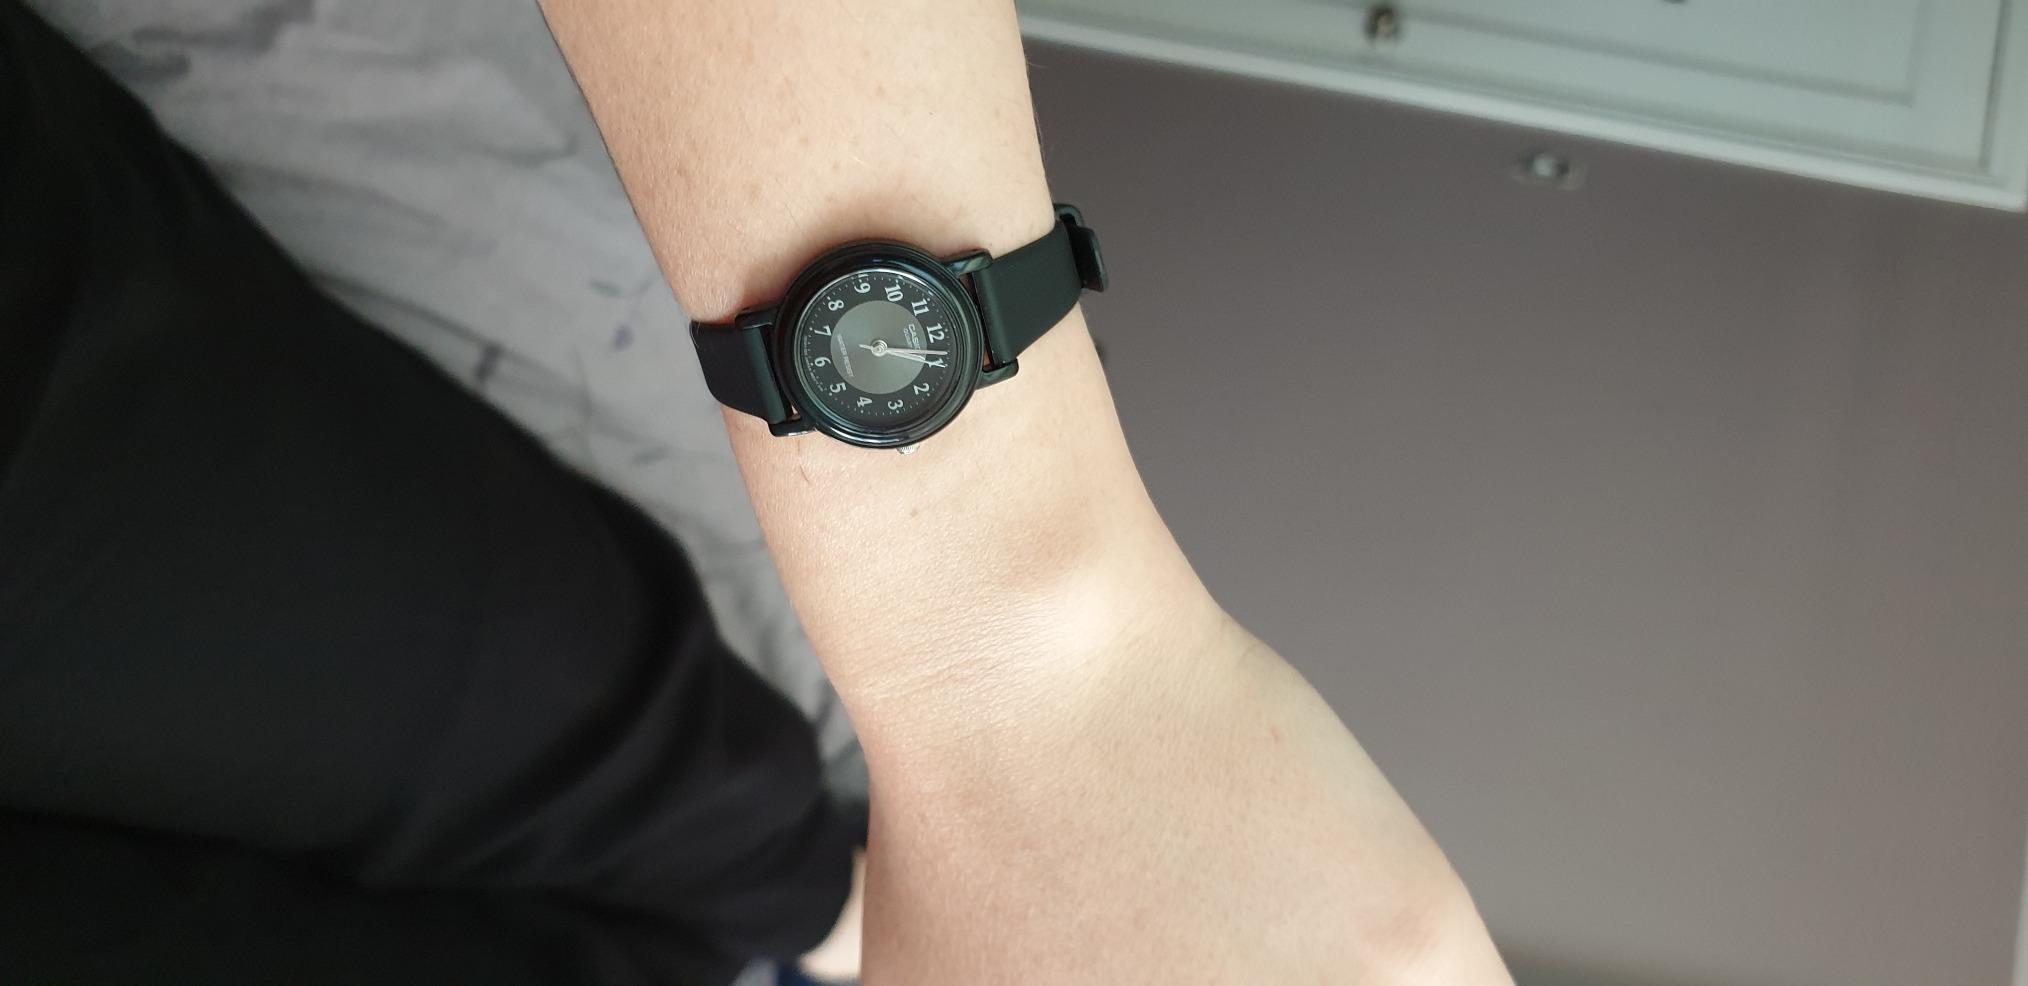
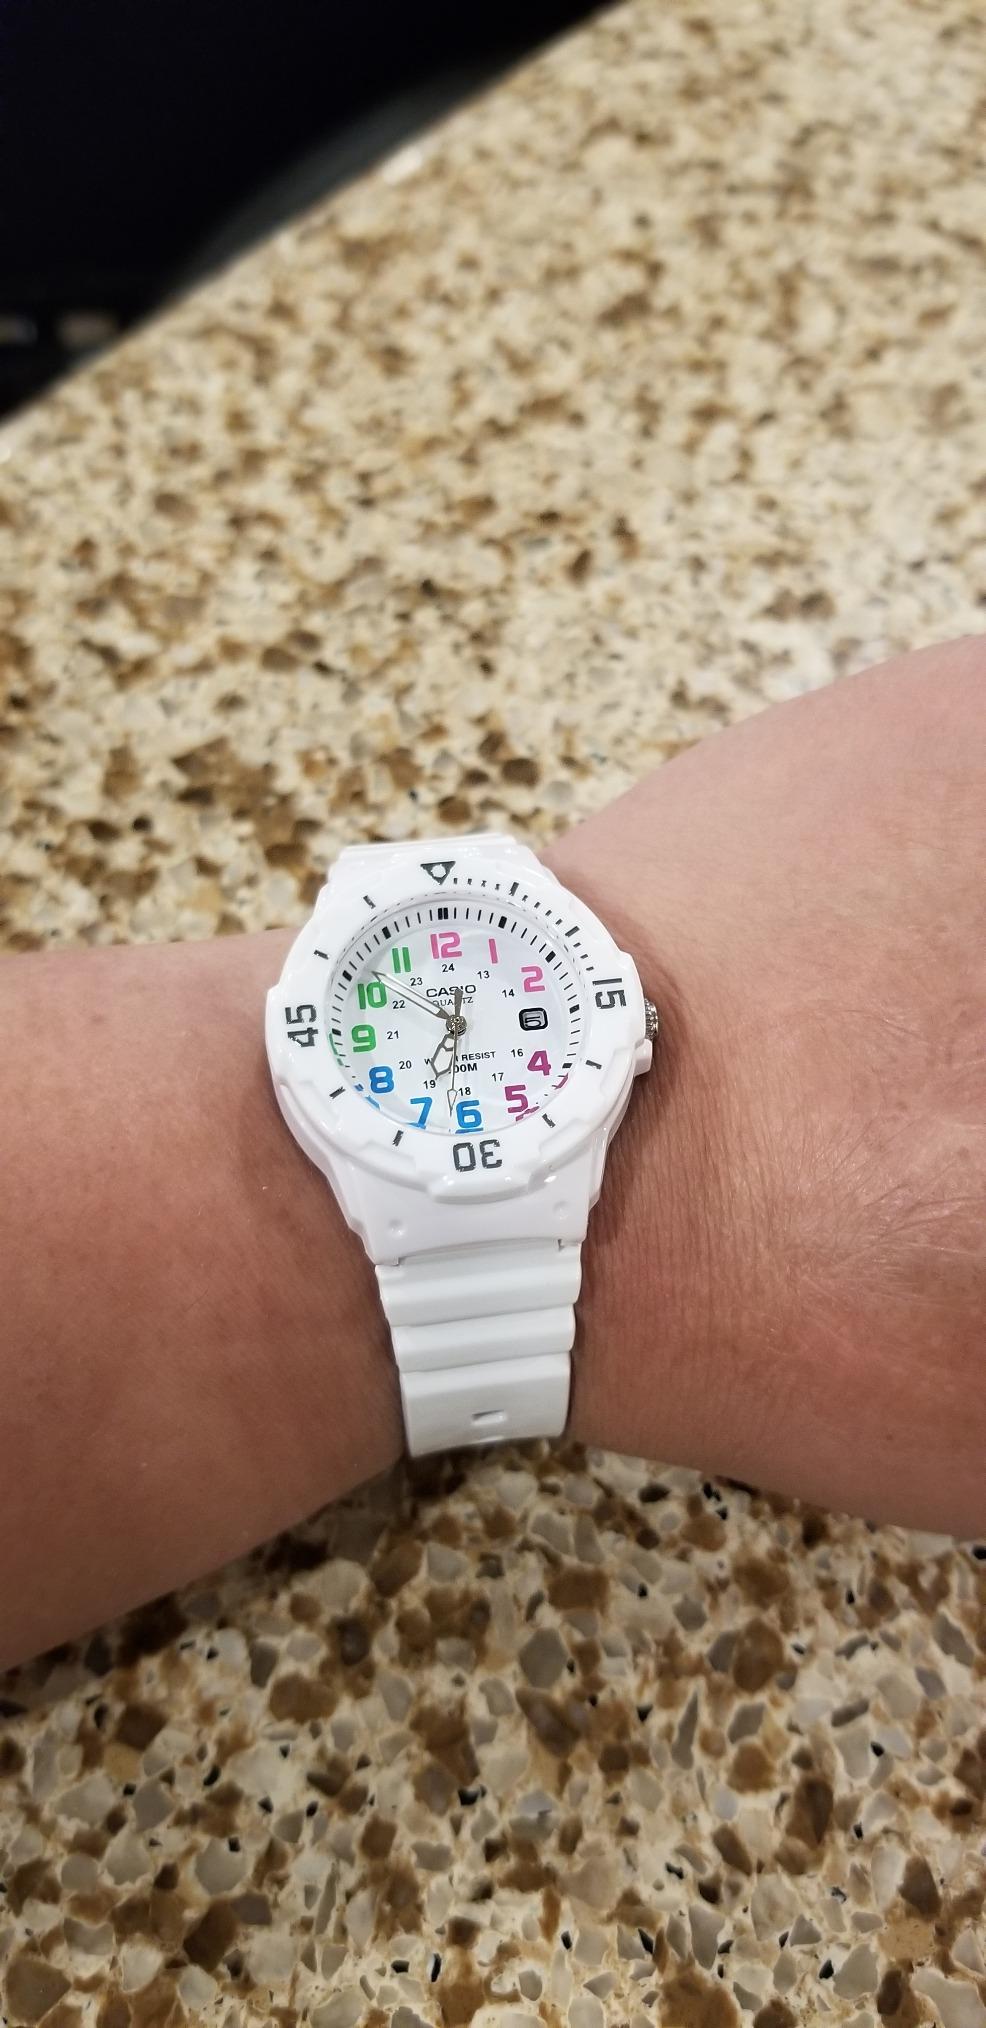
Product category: accessories_watch
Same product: no